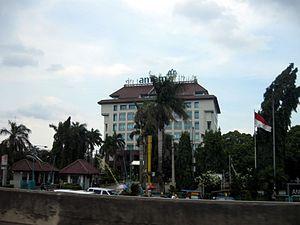
PT Aneka Tambang, dite Antam, est une société minière indonésienne créée en 1968 par le gouvernement d'Indonésie sous le nom Perusahaan Negara Aneka Tambang après fusion de plusieurs petites sociétés. En 1975, elle prend son nom actuel. Les principales activités de la société sont l'exploration, l'extraction, le traitement et la commercialisation de minerai de nickel, de ferronickel, d'or, d'argent, de bauxite et de fer. Ses principaux clients sont des entreprises européennes et asiatiques.